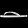
Label: Sandal